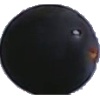
Label: blue_grape